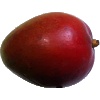
Label: Mango Red 1